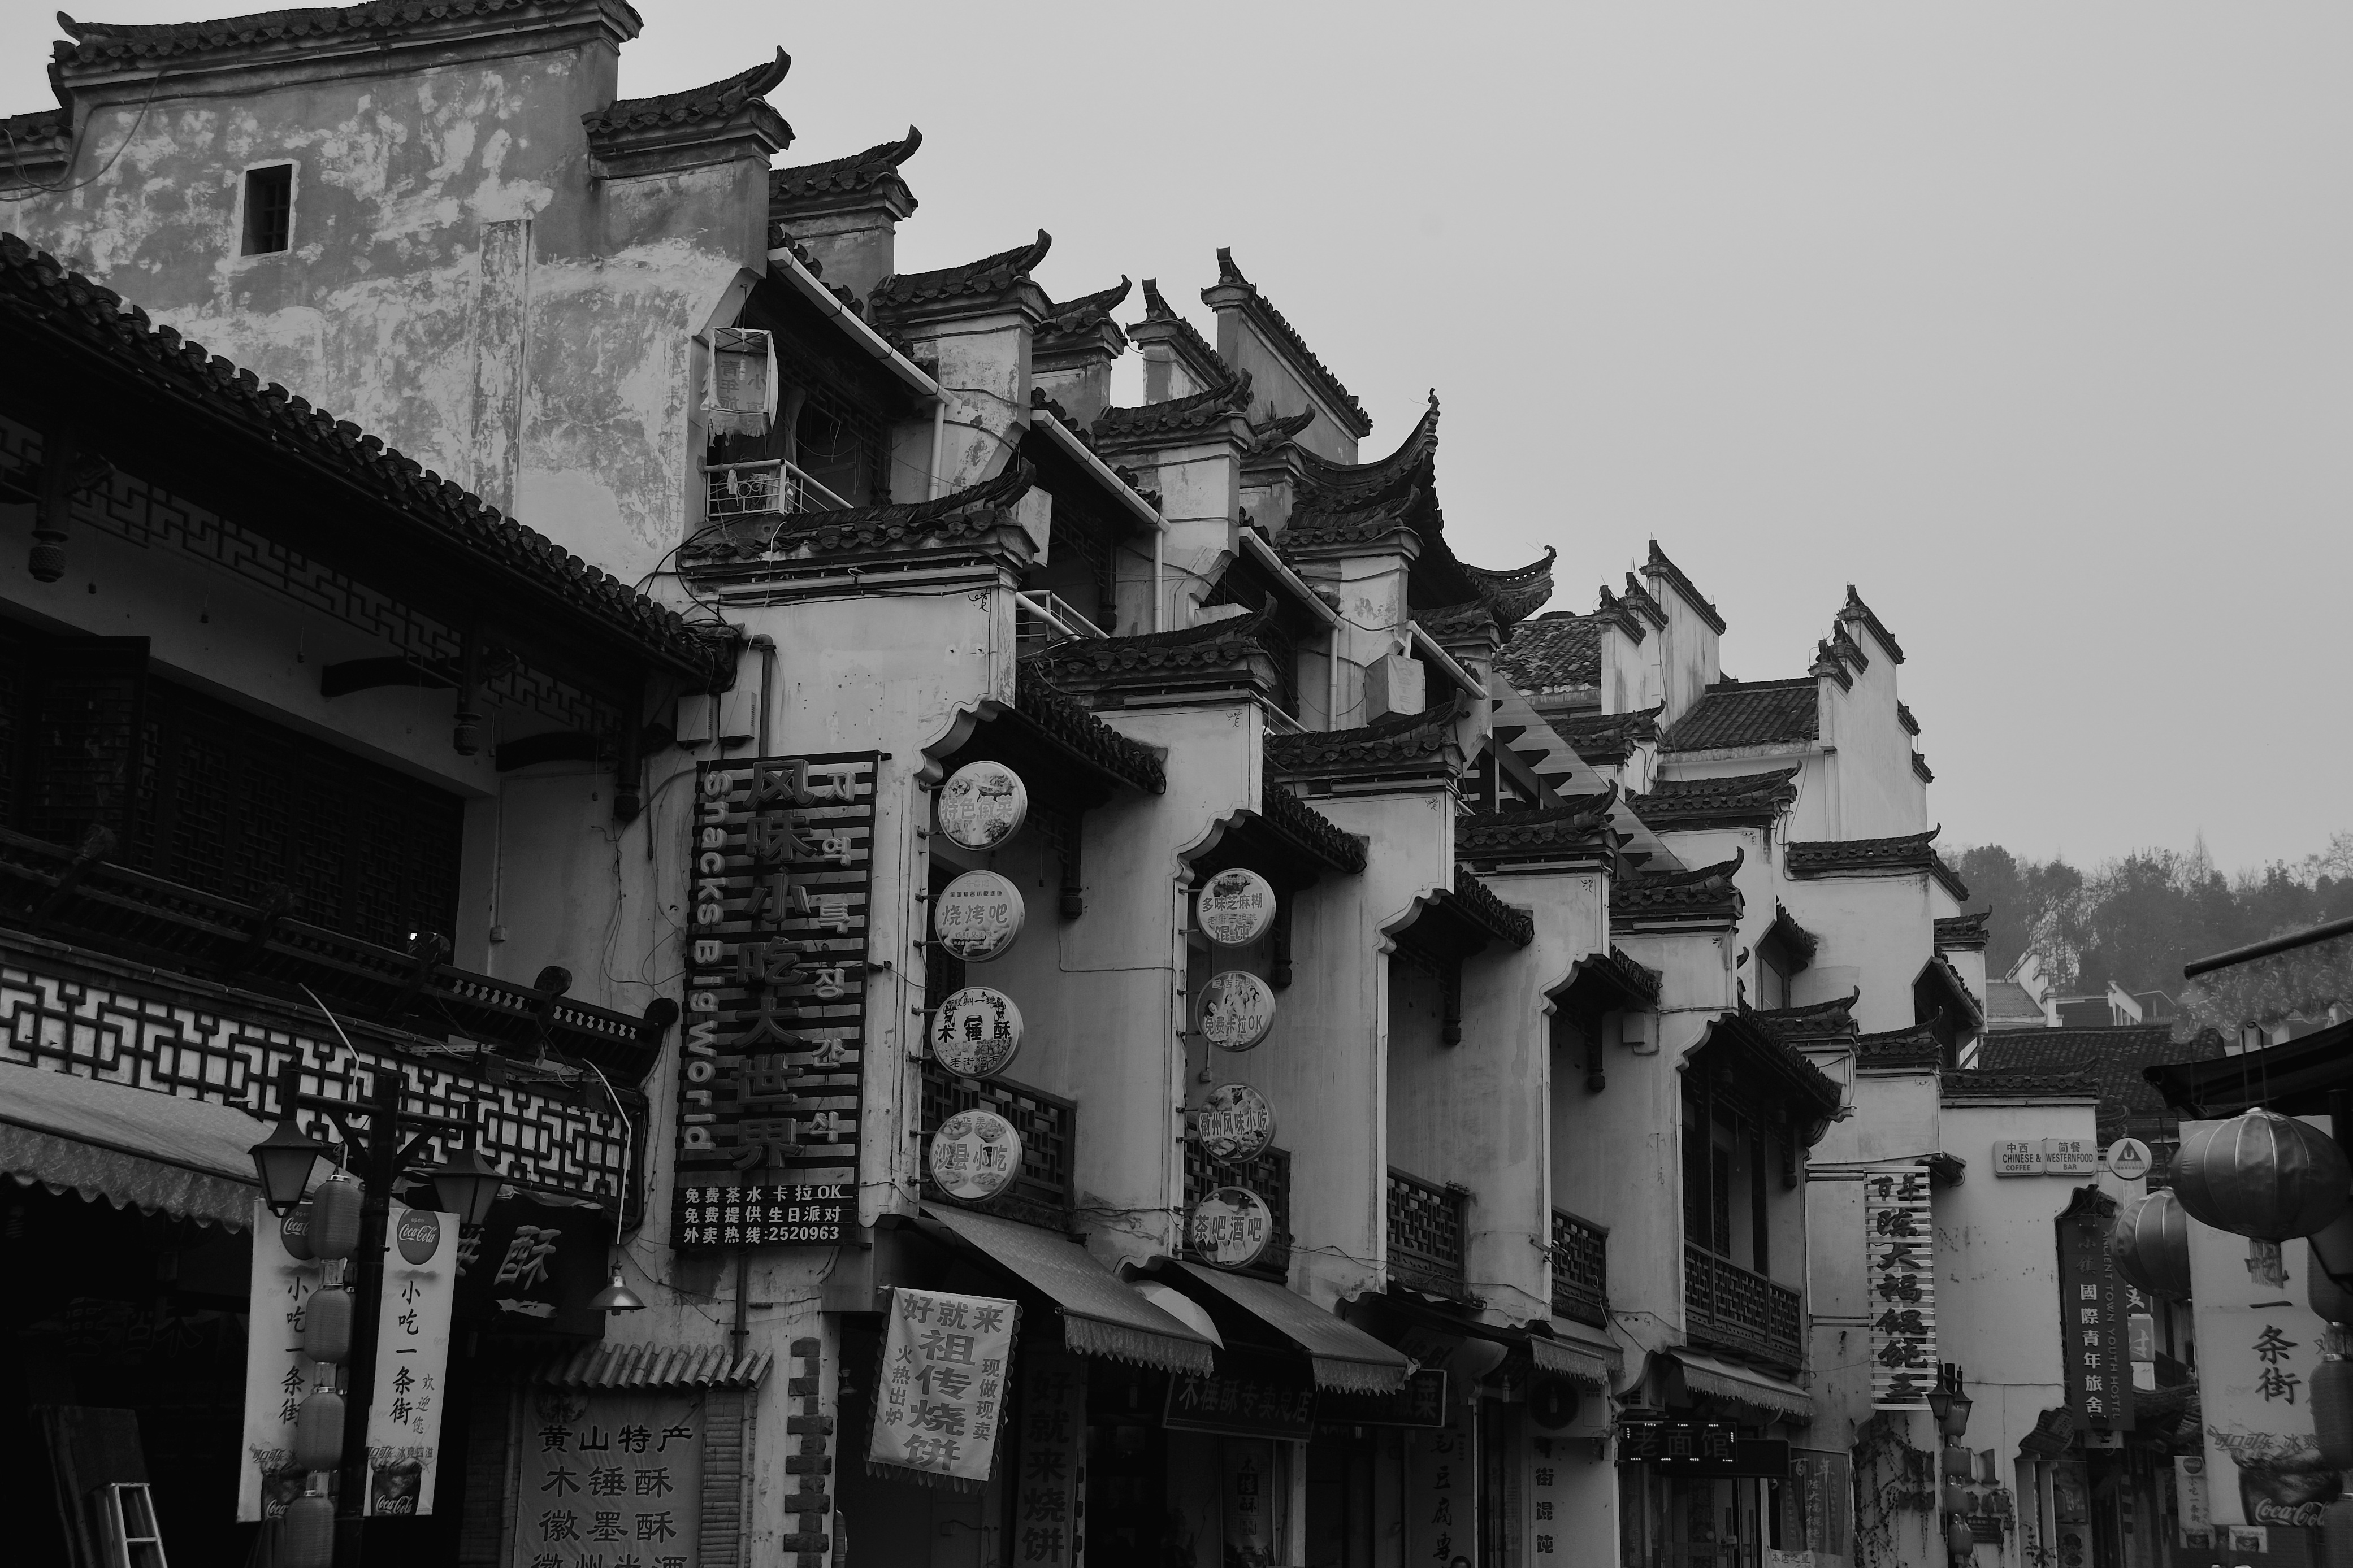
black and white, architecture, road, white, street, house, town, building, cityscape, black, monochrome, old town, streets, metropolis, tunxi, huangshan, the ancient town, chinese new year, anhui, urban area, monochrome photography, huizhou